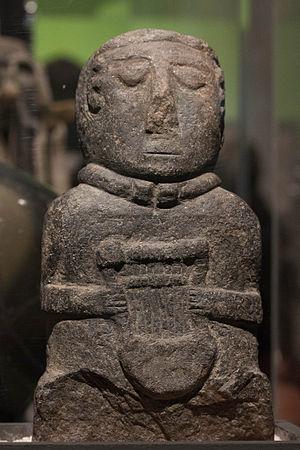
La statuaire celtique est une exception au sein de l'art celtique, au sens où ce dernier est généralement considéré comme non-figuratif. En conséquence, la sculpture était considérée comme un art peu pratiqué par les populations celtes et fortement influencées par la culture méditerranéenne. La multiplication des découvertes et de nouvelles études de découvertes anciennes viennent ébranler ce constat. Sans qu'il soit possible encore de déterminer une évolution globale, dans le temps et l'espace, il devient possible de définir certaines séries.